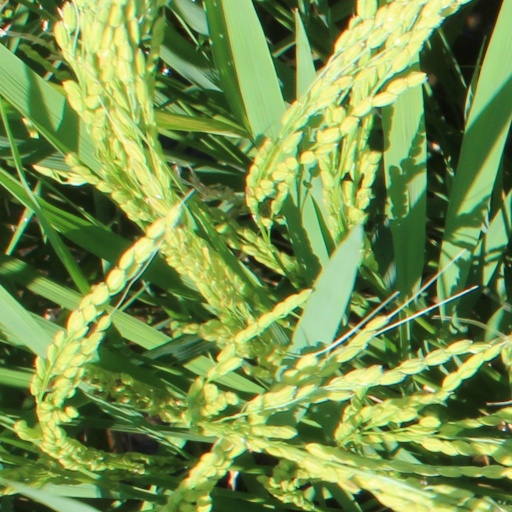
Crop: rice